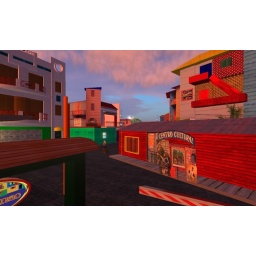
On the east side. The white building is the Hotel, based on the Hotel San Telmo in Buenos Aires.